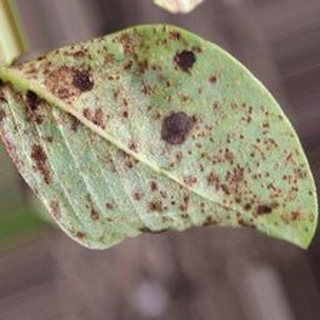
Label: groundnut_rust